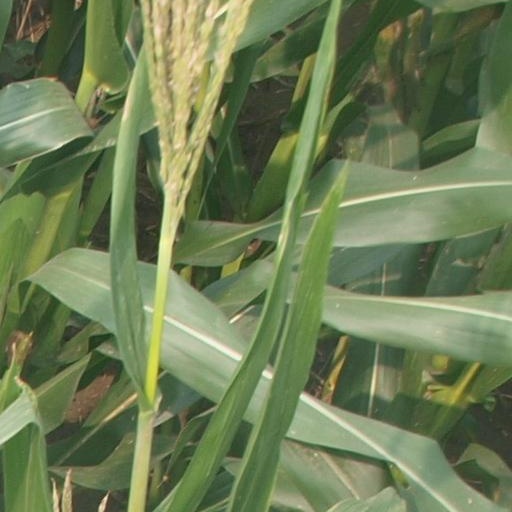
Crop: maize; corn